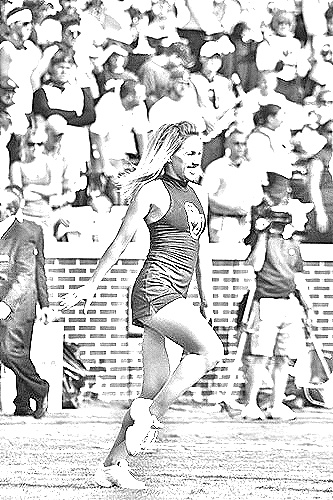
Portrait style: Sketch Portrait